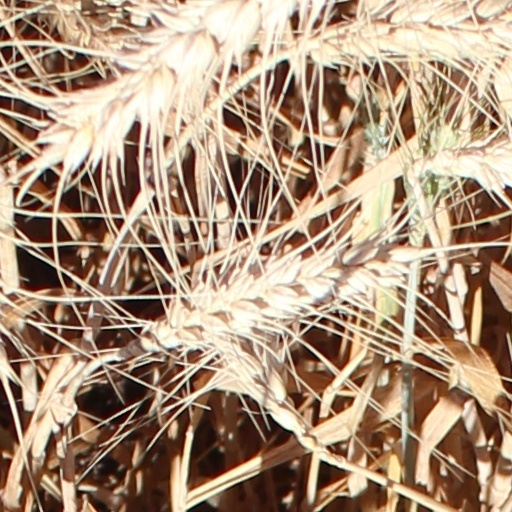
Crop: wheat